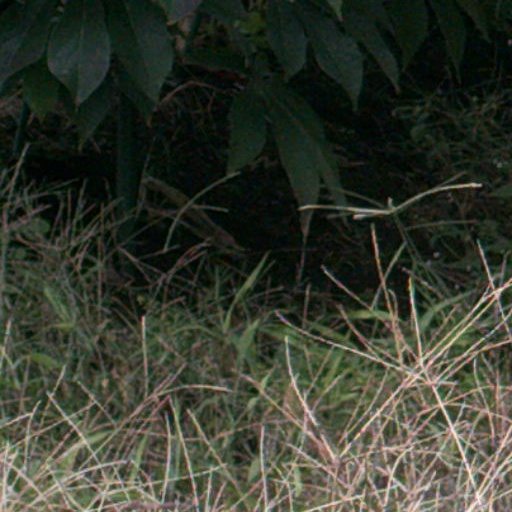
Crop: cassava